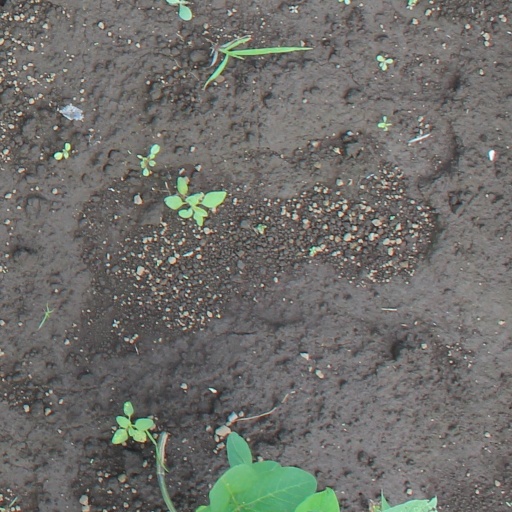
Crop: soybean